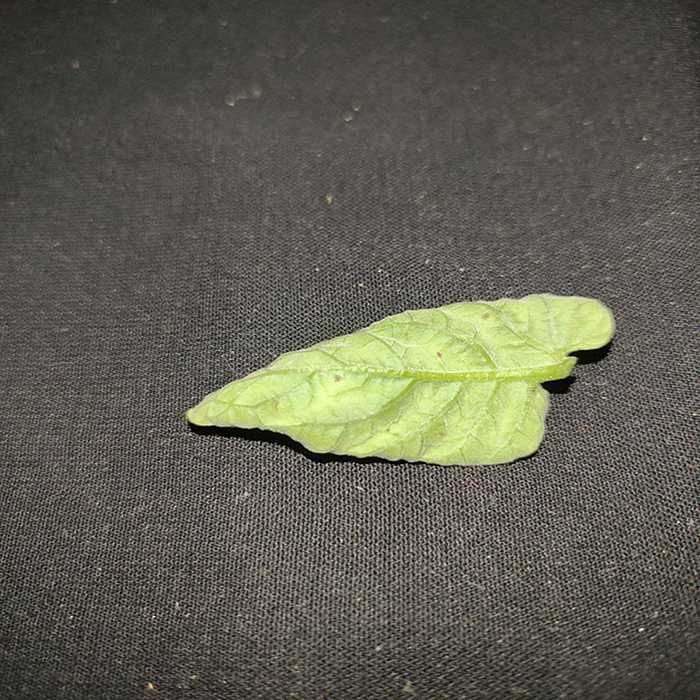
Plant: Tomato
Label: Tomato leaf curl virus